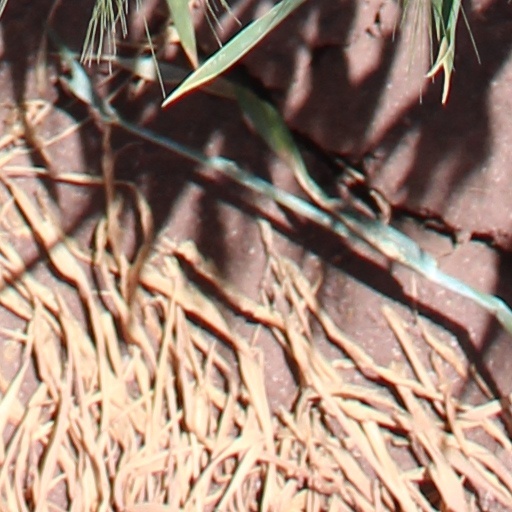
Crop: wheat